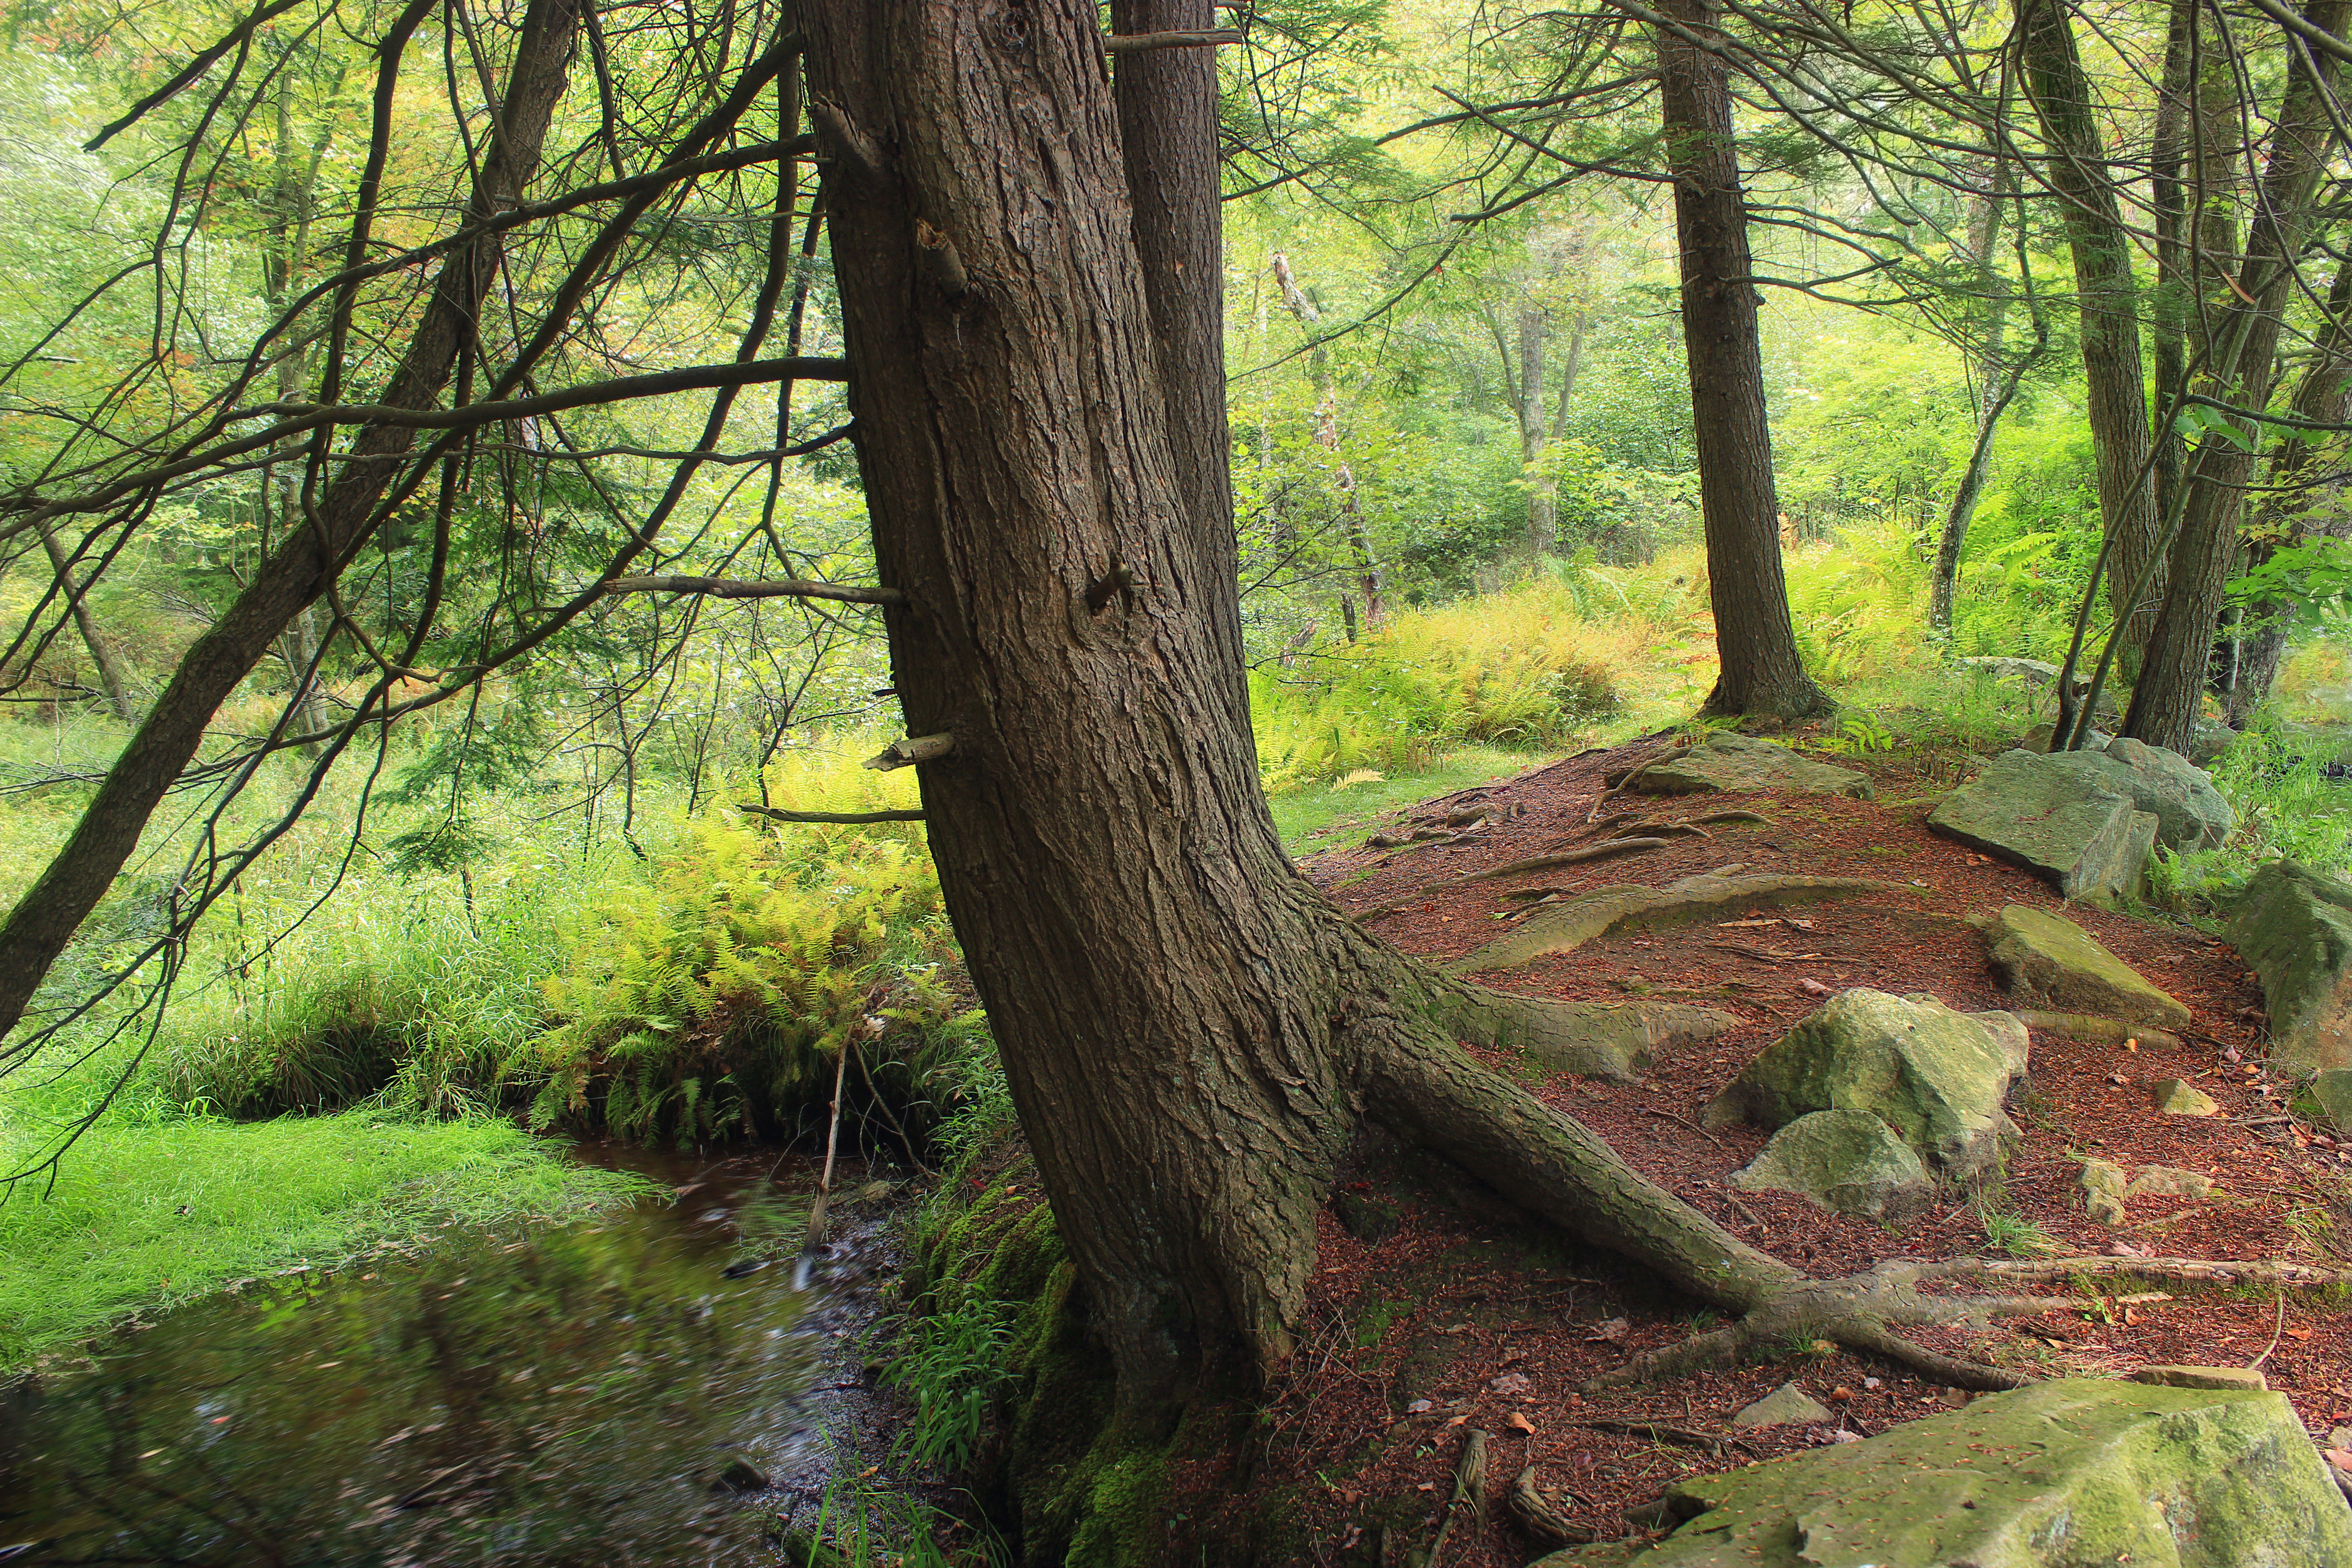
tree, nature, forest, wilderness, branch, plant, hiking, trail, sunlight, leaf, trunk, summer, stream, green, jungle, autumn, trees, rocks, creativecommons, cool image, coniferous, vegetation, rainforest, monroecounty, poconos, deciduous, riparian, wetland, palustrine, hemlocks, easternhemlocks, tsugacanadensis, palustrineforest, needleduff, pennsylvania, seep, woodland, habitat, i, ecosystem, biome, old growth forest, natural environment, geographical feature, woody plant, temperate broadleaf and mixed forest